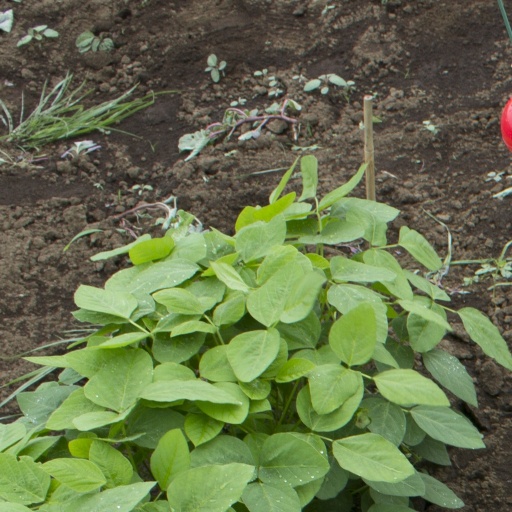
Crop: soybean